FFF Racing Team

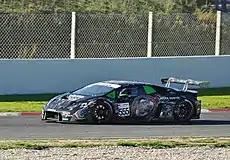
FFF competing in the International GT Open at Barcelona in 2017

The following season, the team entered the inaugural season of the Blancpain GT Series Asia with support from Squadra Corse. The #1 car featured the season-long duo of Alberto di Folco and Aidan Read, while the #2 featured a slew of drivers across the Pro-Am and Am classes. The 2018 season proved successful for the team, claiming the overall team's championship alongside multiple driver's titles. Martin Kodrić and Dennis Lind claimed the overall and Silver Class championships, while Hiroshi Hamaguchi and Marco Mapelli took the Pro-Am Cup championship.